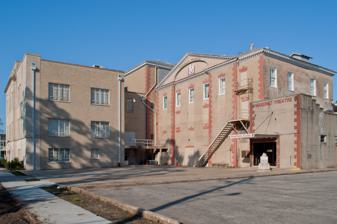
Building: Masonic Temple and Theater
Country: United States of America
Year built: 1809
Also known as St. John's Lodge No. 3 For other uses, see Masonic Temple (disambiguation) . United States historic place Masonic Temple and Theater U.S. National Register of Historic Places Masonic Temple, Hancock & Johnson Streets, New Bern (Craven County, North Carolina) Show map of North Carolina Show map of the United States Location 516 Hancock St., New Bern, North Carolina Coordinates 35°6′39″N 77°2′25″W / 35.11083°N 77.04028°W / 35.11083; -77.04028 Area 0.5 acres (0.20 ha) Built 1802-1809 Architect Dewey, John Architectural style Masonic temple NRHP reference No. 72000946 Added to NRHP March 16, 1972 The Masonic Temple , the home of Saint John's Lodge No. 3, A.F. & A.M., is a historic Masonic temple and theatre located at 516 Hancock Street in New Bern , Craven County, North Carolina . It was built between 1802 and 1809, with additions and several alterations.  The original section is a very tall, two-story Federal style brick structure, seven bays wide by four bays deep.  It sits on a high basement and has a hipped roof .  A major addition was made in 1904, and the building was remodeled in 1847 and in 1917. The site was the scene of a duel in 1802. It was listed on the National Register of Historic Places in 1972. References